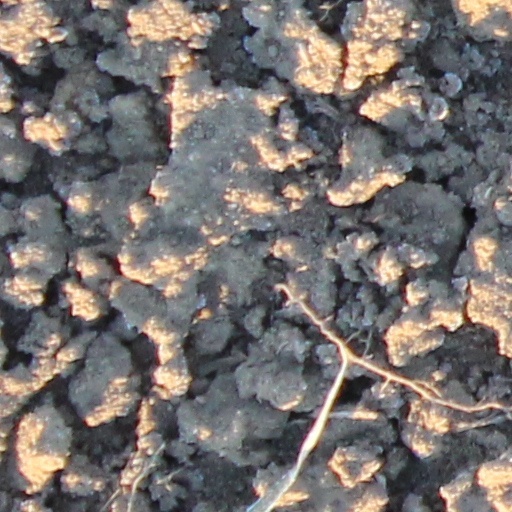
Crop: wheat